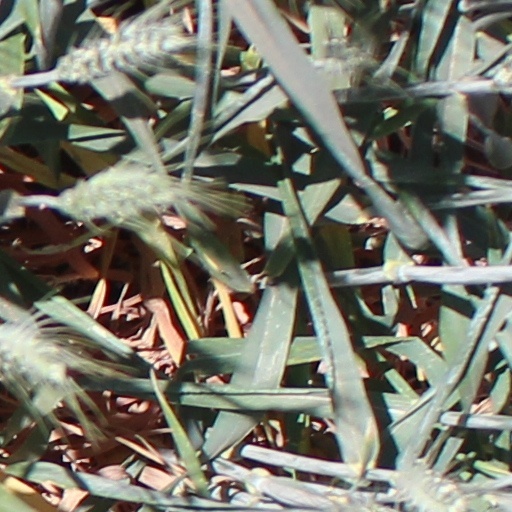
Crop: wheat